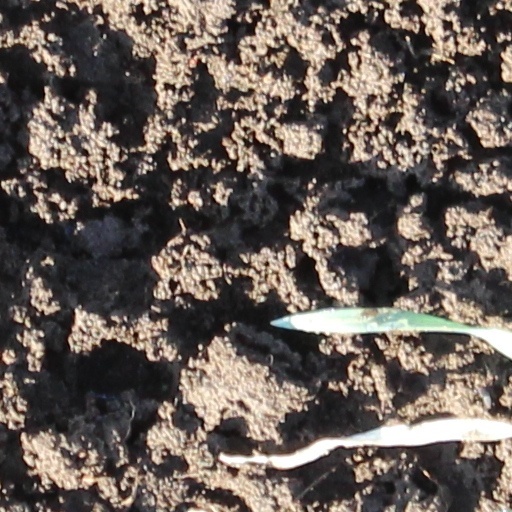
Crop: wheat